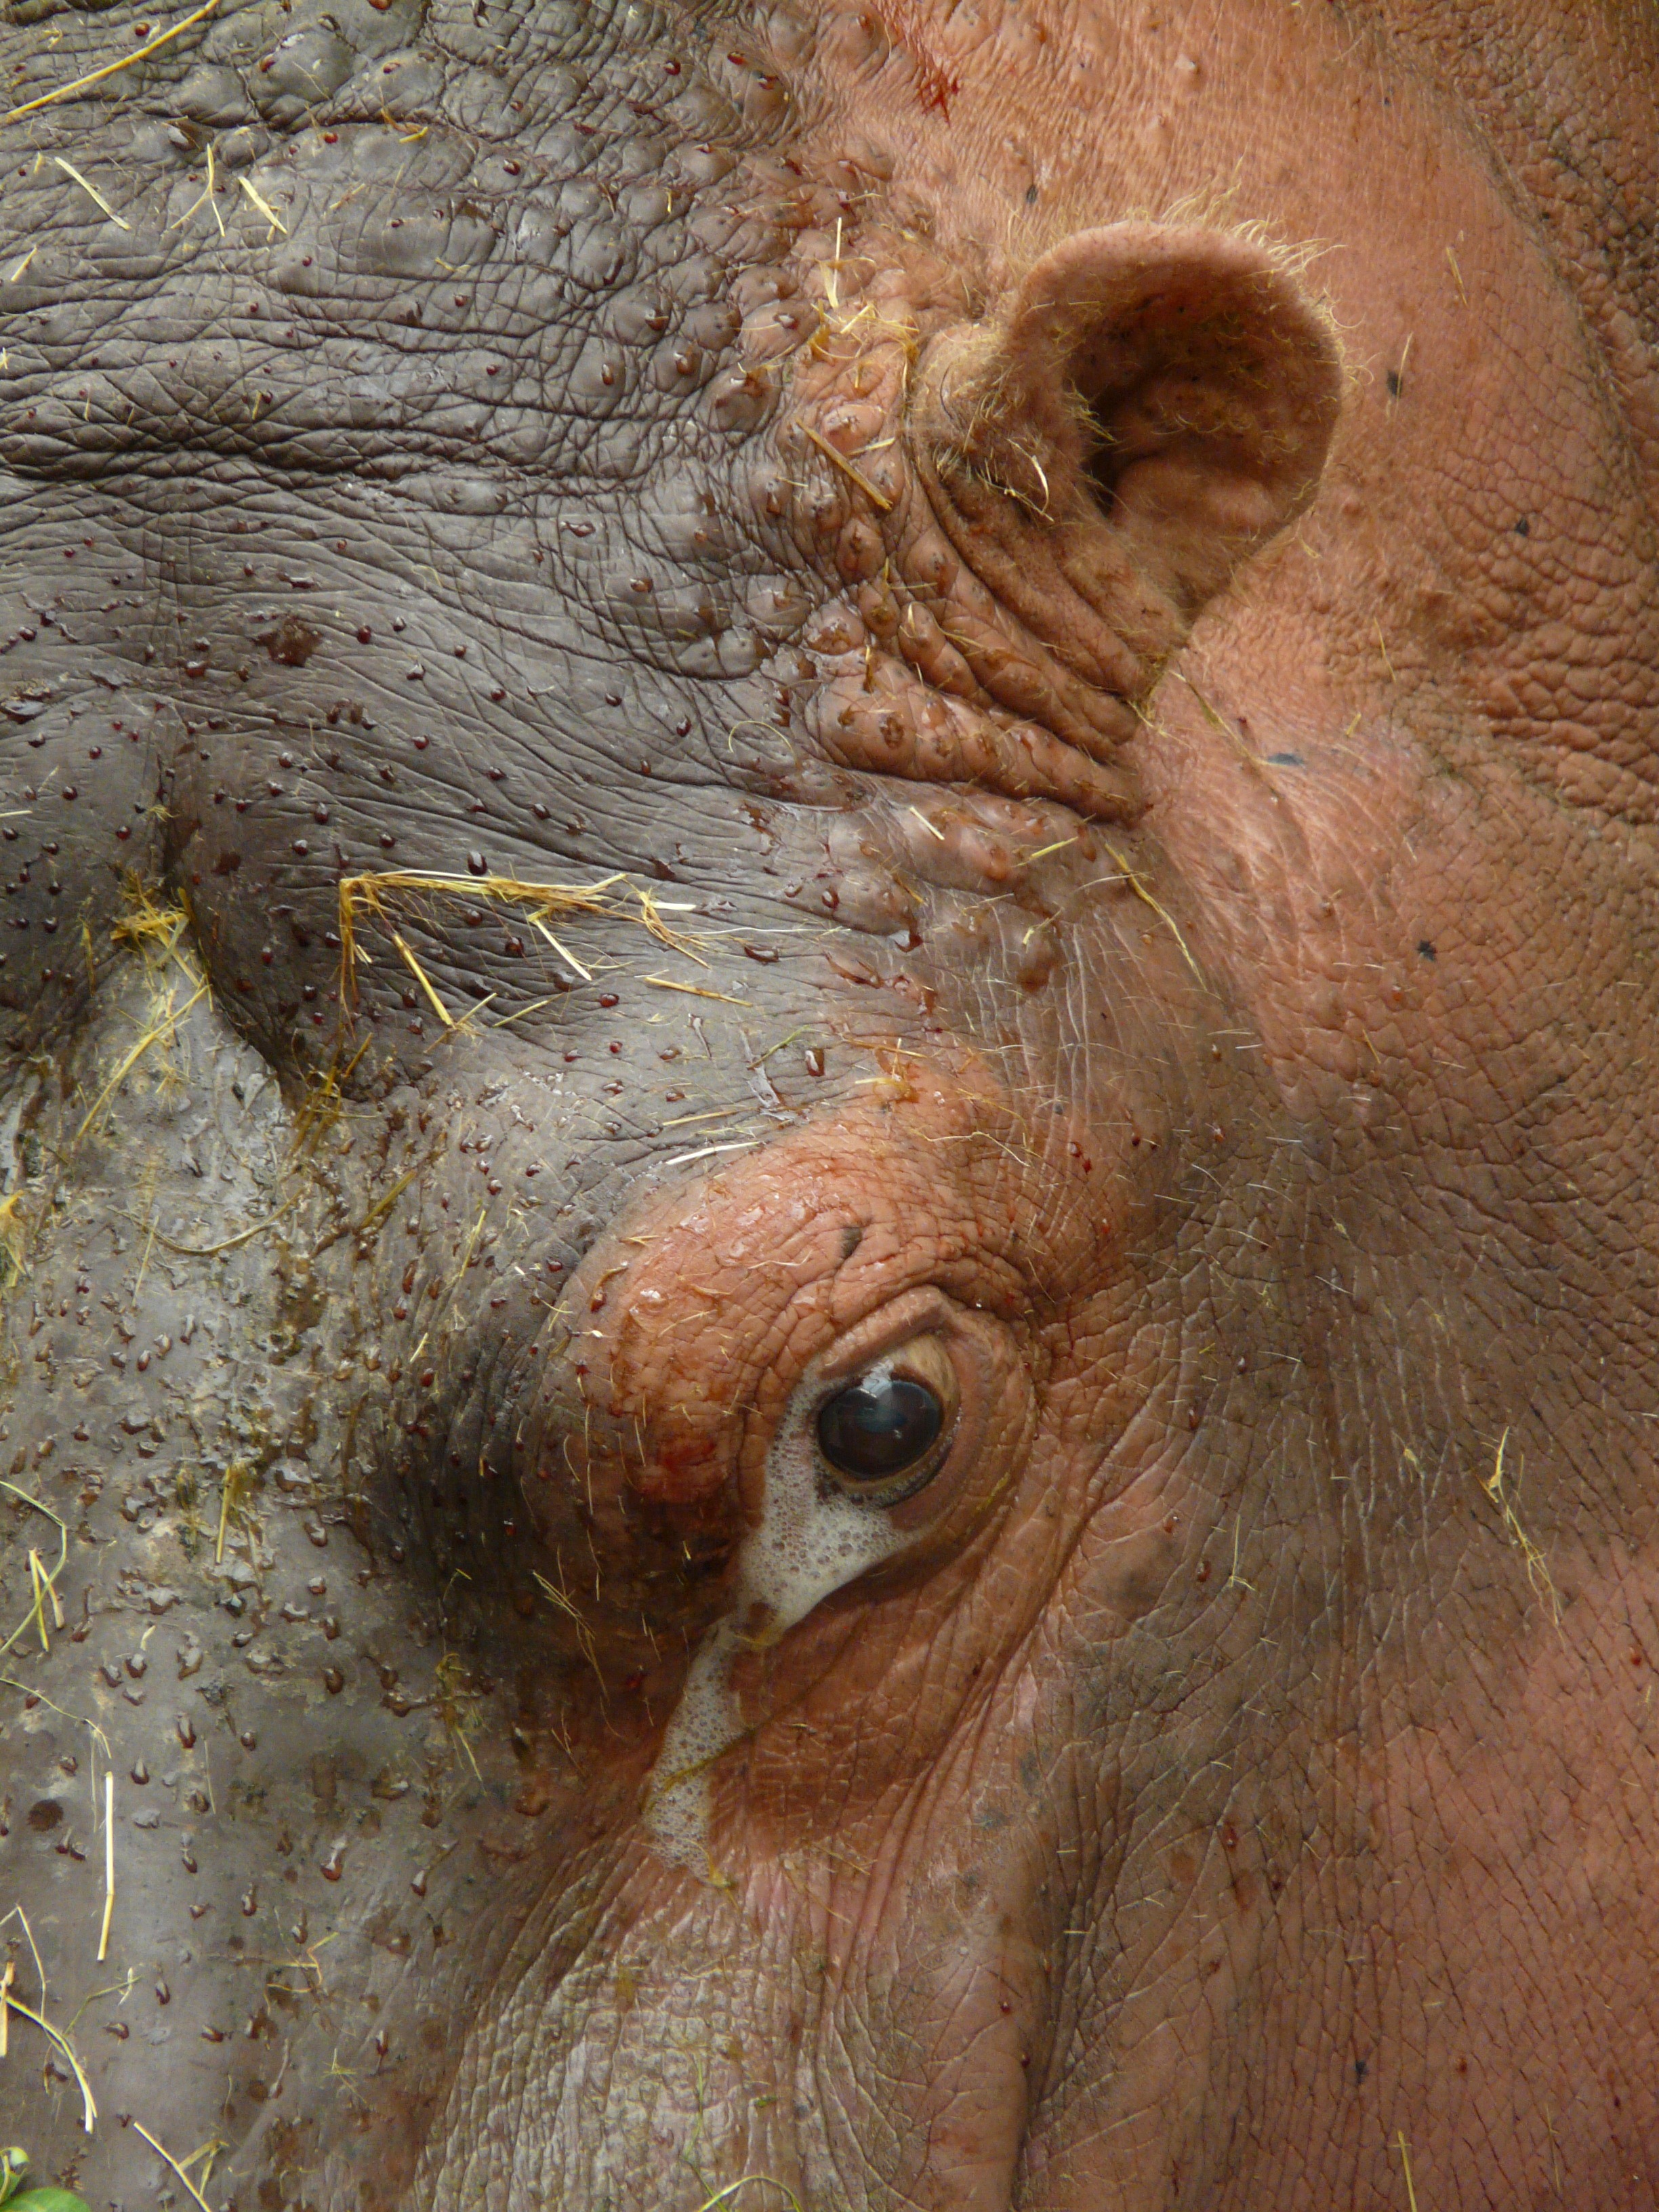
water, view, wildlife, swim, africa, mammal, fauna, elephant, close up, art, eye, head, skin, large, massive, huge, hard, grim, paarhufer, hippopotamus, hippo, evil, obese, elephants and mammoths